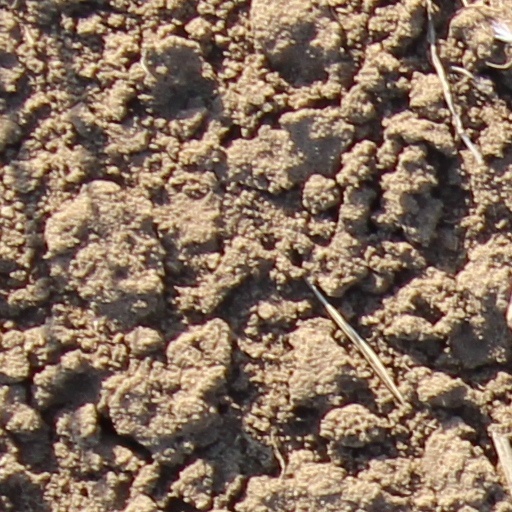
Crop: wheat